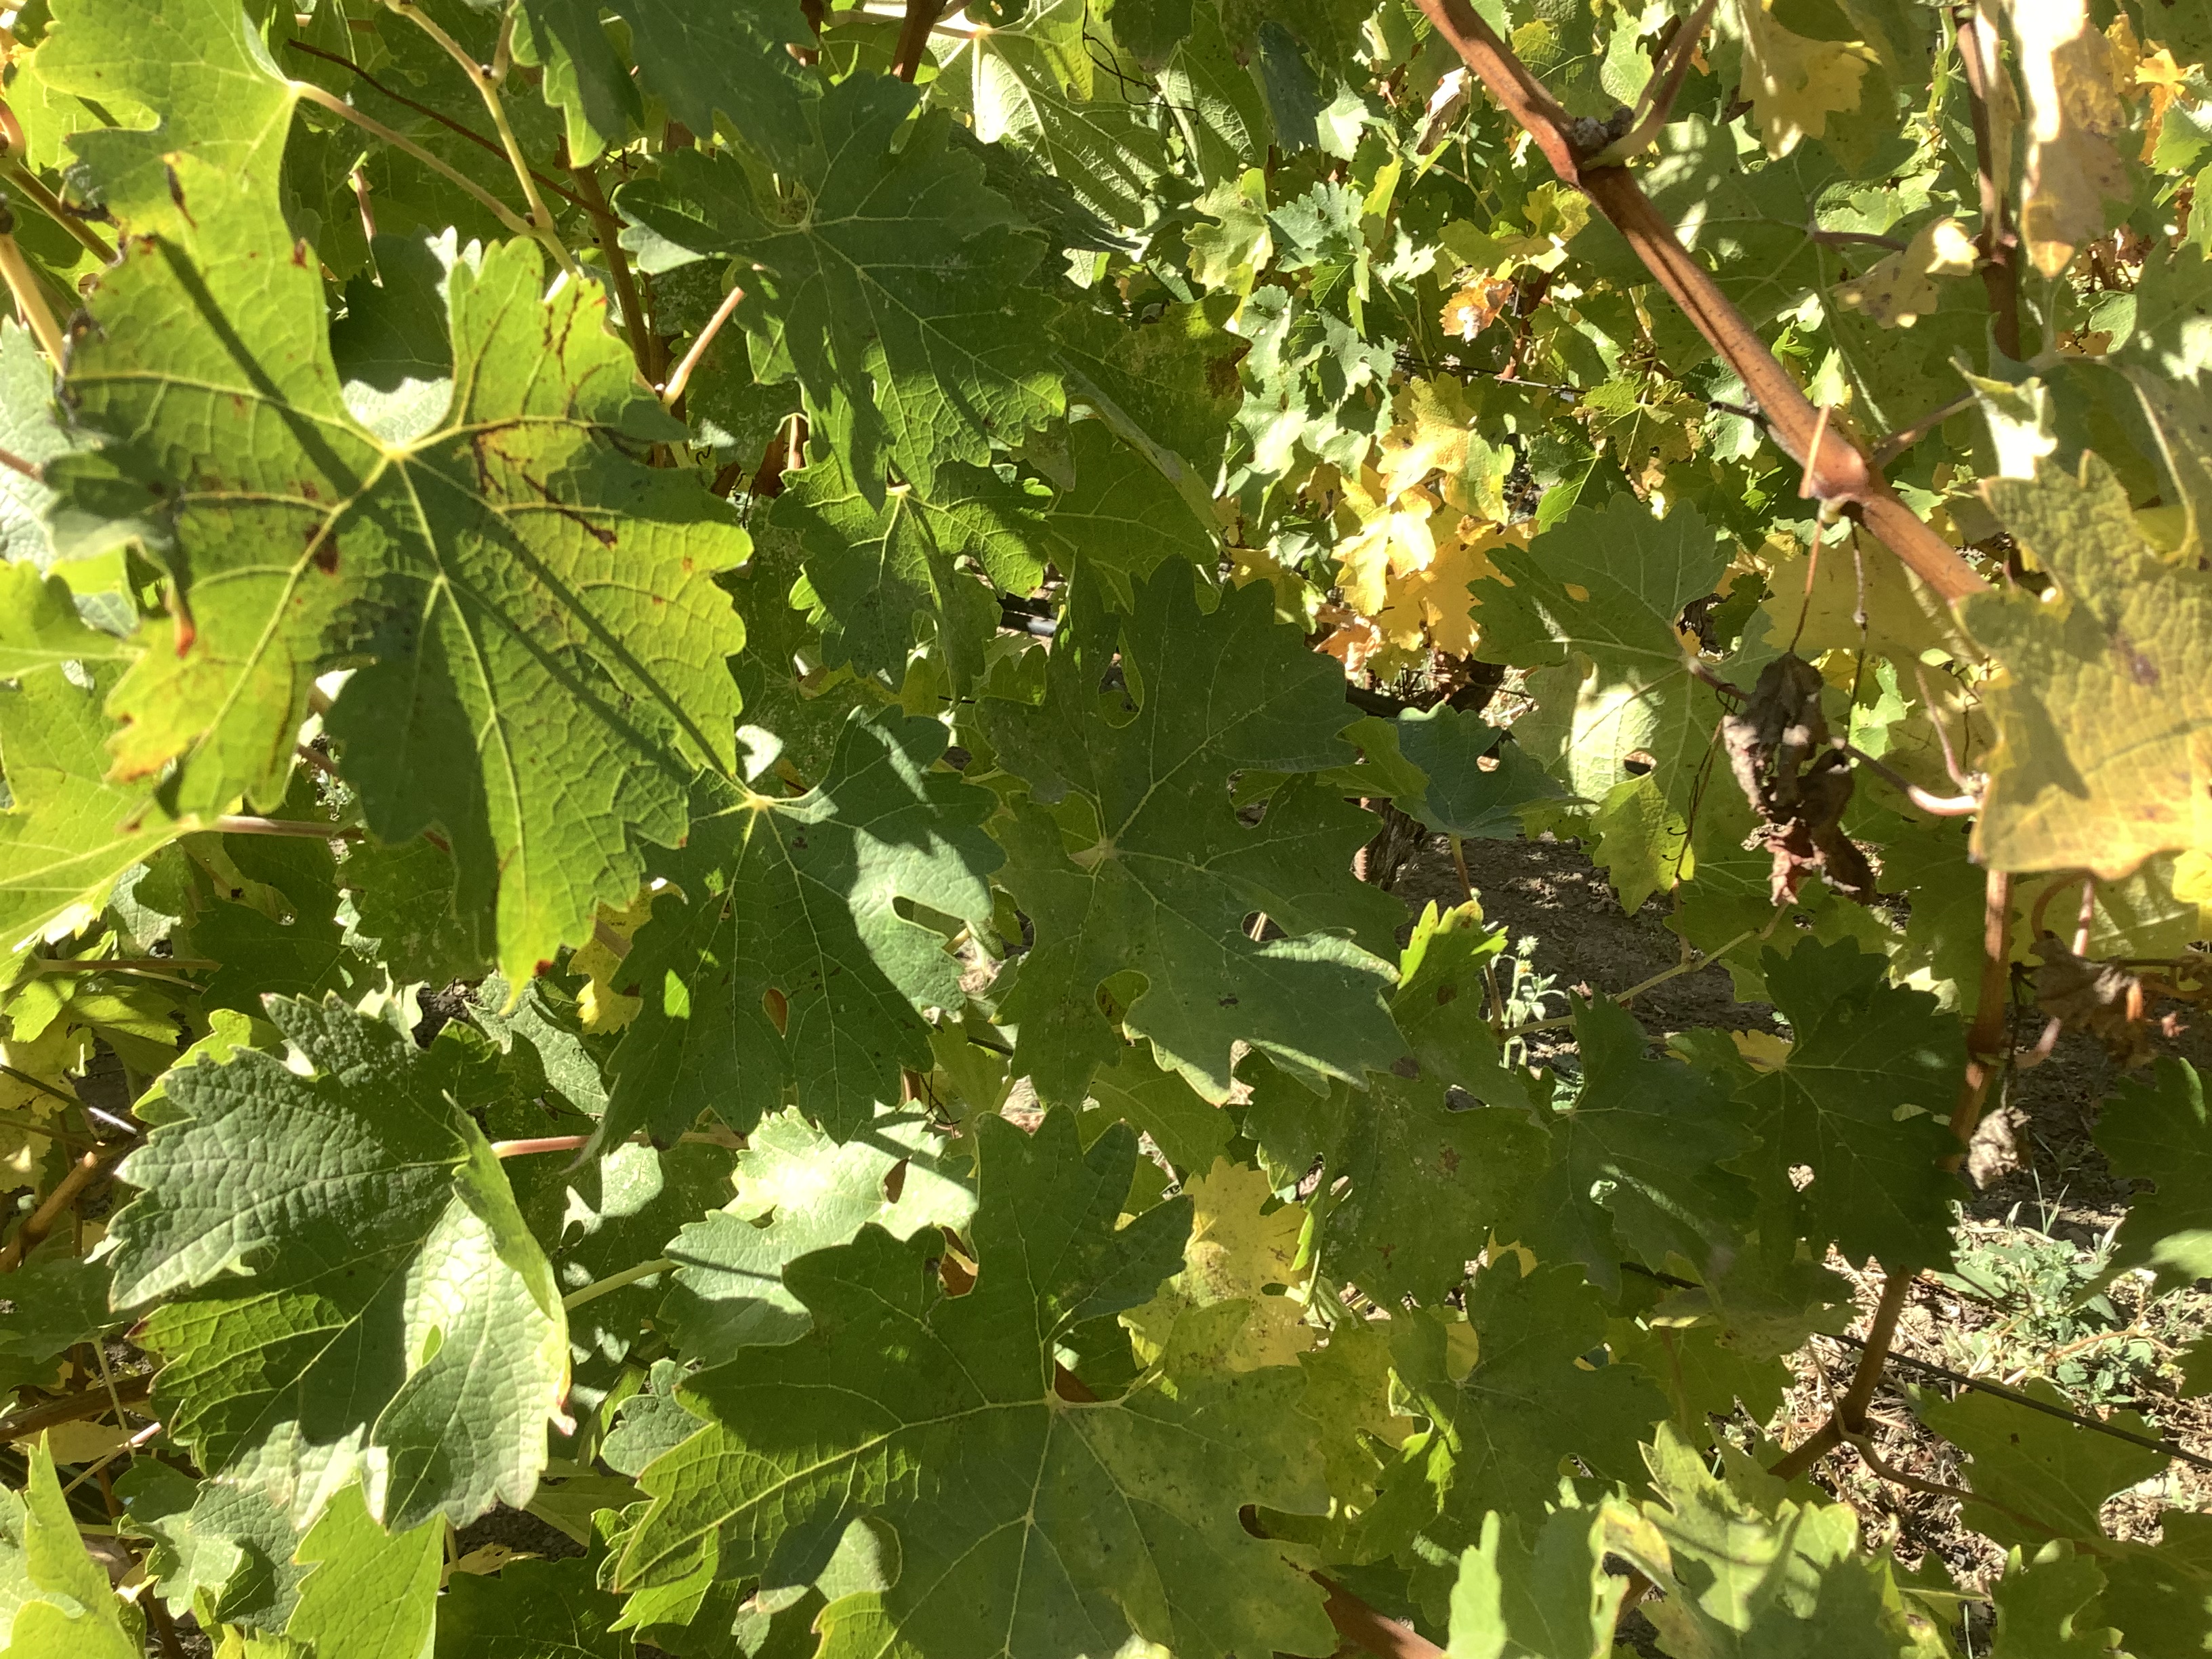
Label: No Virus